Sarpech

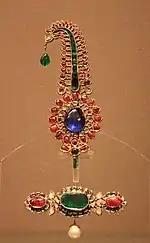
Jadau sarpech (turban ornament), 18th-century

In India, various types of Sarpech are found depending on their time of production. Those produced in the 16th and 17th centuries resembled a plume and were worn on the right side of the turban. Their material depended on the occasion. The original 16th-century Sarpech was a single unit; then, in the 18th century, two side units were added. With the 19th century, emphasis on elaborate jewelry increased and there were Sarpech big enough to cover half the turban.